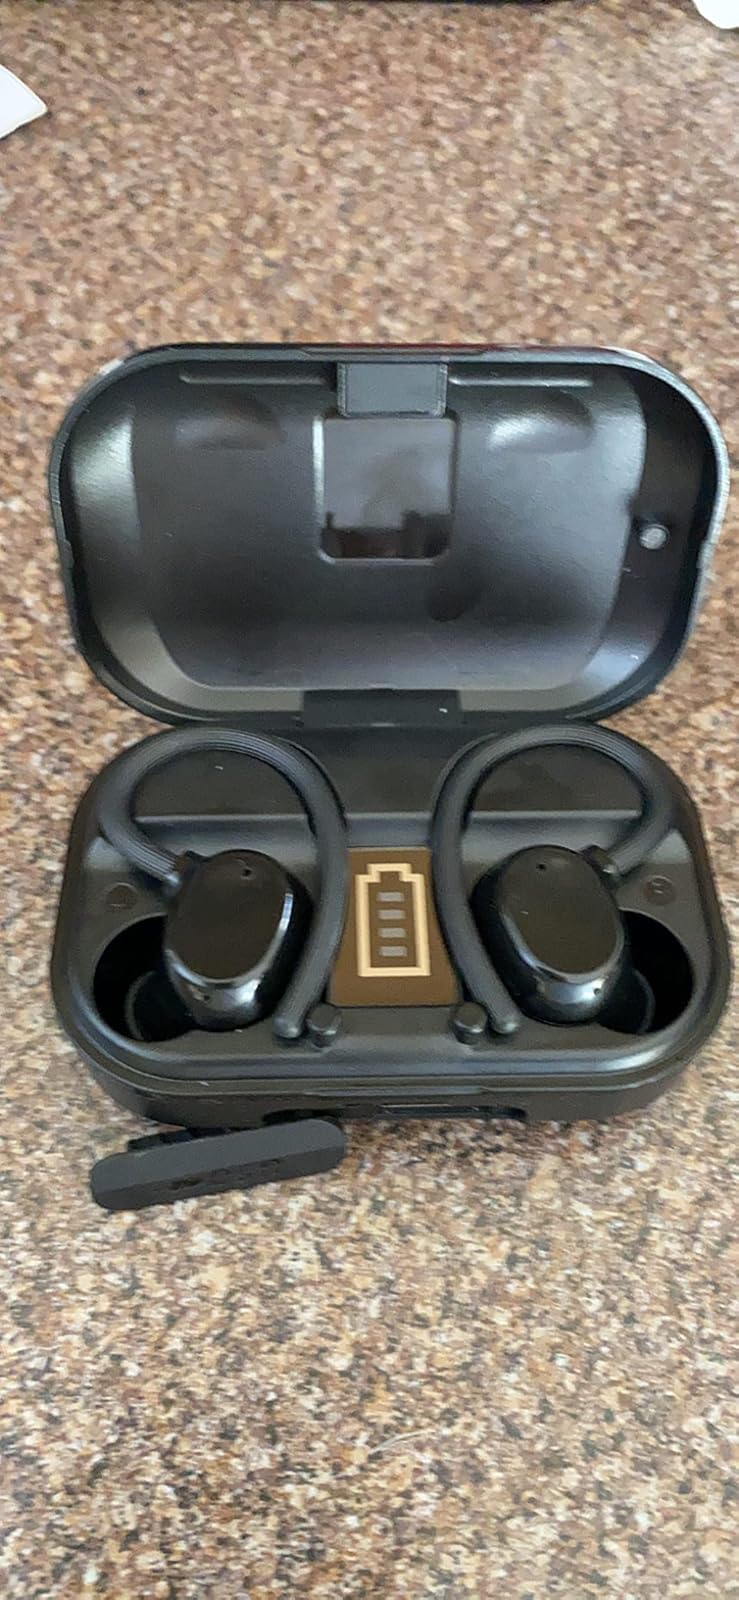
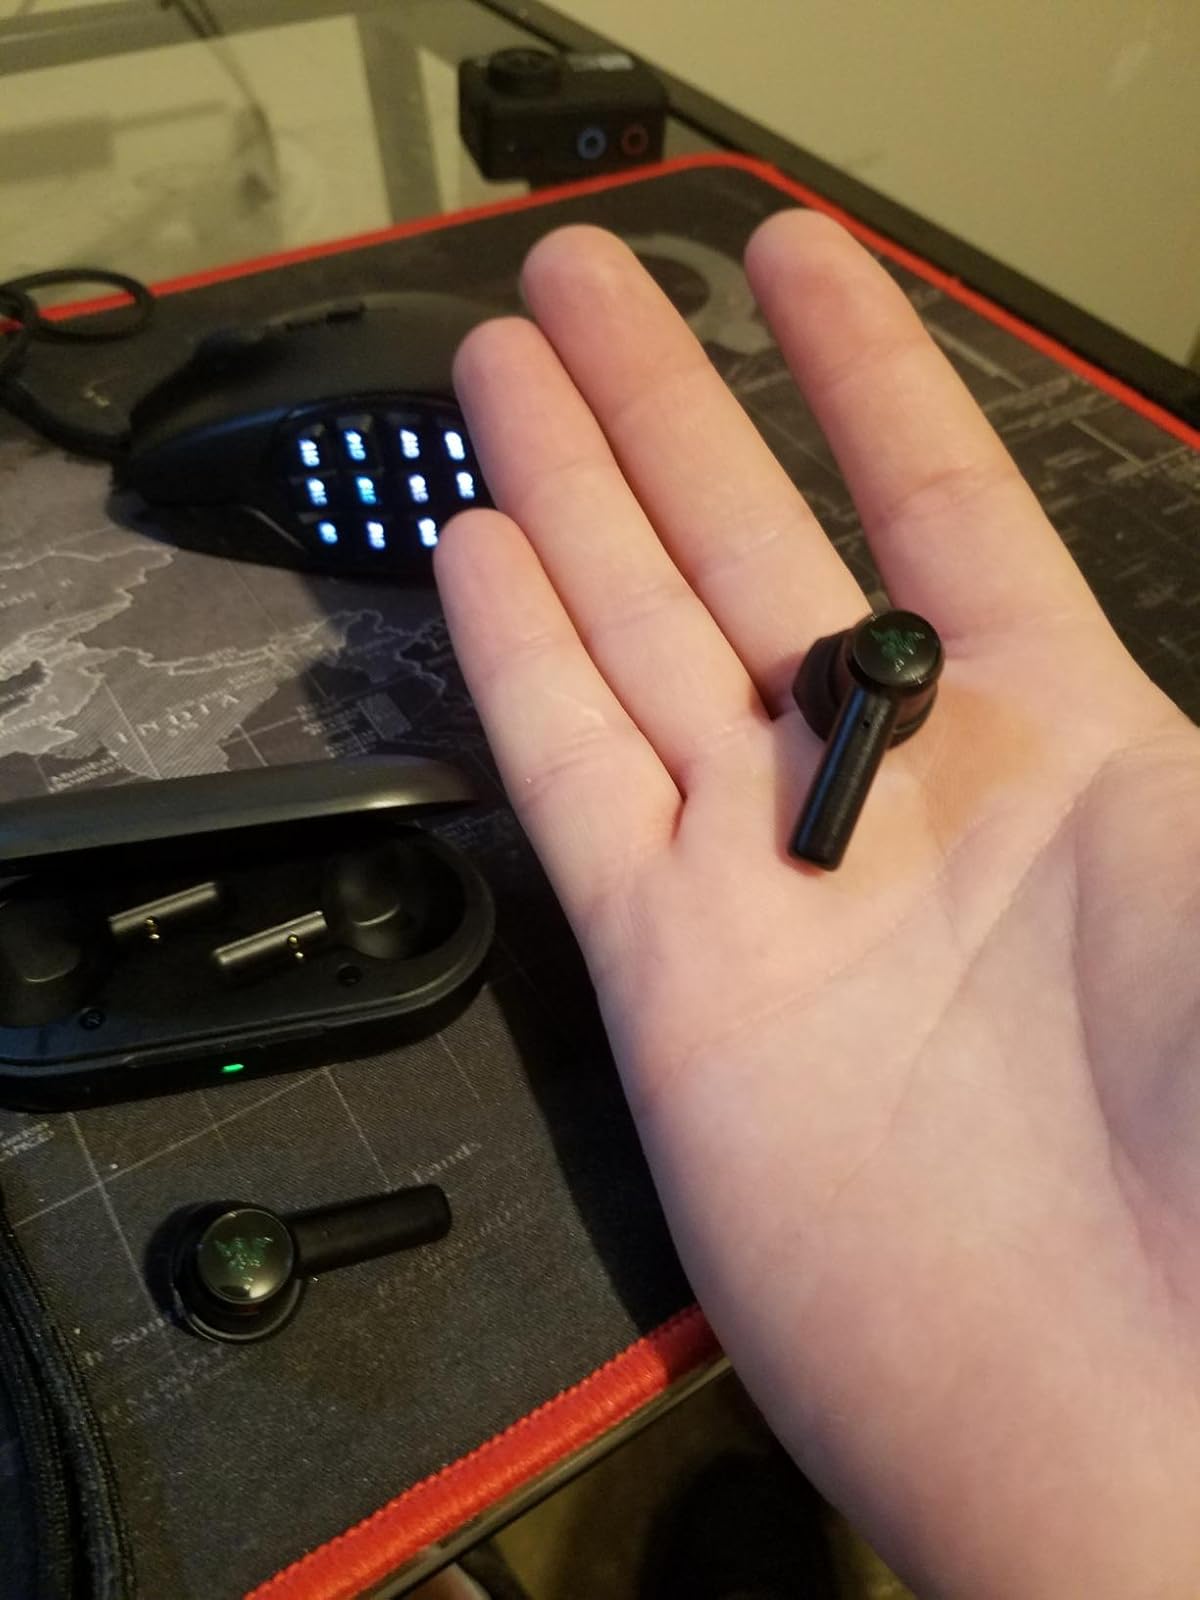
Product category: earbuds
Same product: no